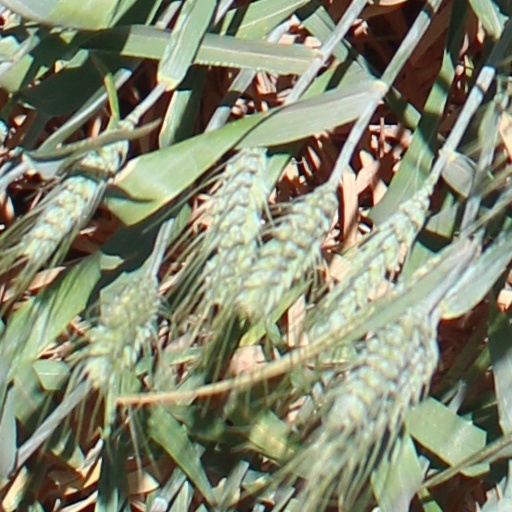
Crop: wheat